Salvador Dalí

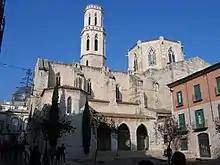
Church of "Sant Pere" in Figueres, site of Dalí's baptism, first communion, and funeral

As Dalí moved further towards embracing Catholicism he introduced more religious iconography and themes in his painting. In 1949, he painted a study for "The Madonna of Port Lligat" (first version, 1949) and showed it to Pope Pius XII during an audience arranged to discuss Dalí 's marriage to Gala. This work was a precursor to the phase Dalí dubbed "Nuclear Mysticism", a fusion of Einsteinian physics, classicism, and Catholic mysticism. In paintings such as "The Madonna of Port Lligat", "The Christ of Saint John on the Cross" and "The Disintegration of the Persistence of Memory", Dalí sought to synthesize Christian iconography with images of material disintegration inspired by nuclear physics. His later Nuclear Mysticism works included "La Gare de Perpignan" (1965) and "The Hallucinogenic Toreador" (1968–70).